Auch Cathedral

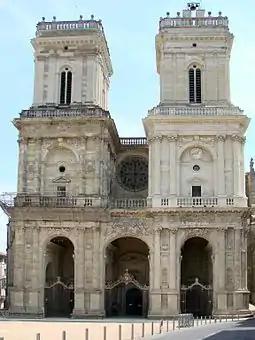
Auch Cathedral, west front

Auch Cathedral is a Roman Catholic church located in the town of Auch in the Midi-Pyrénées, France. It is a national monument, and is the seat of the Archbishopric of Auch. Under the Concordat of 1801, the ecclesiastical office was dissolved and annexed to the Diocese of Agen, but re-established in 1822. It was granted the status of a basilica minor on 25 April 1928. The cathedral contains a suite of 18 Renaissance stained glass windows by Arnaud de Moles.